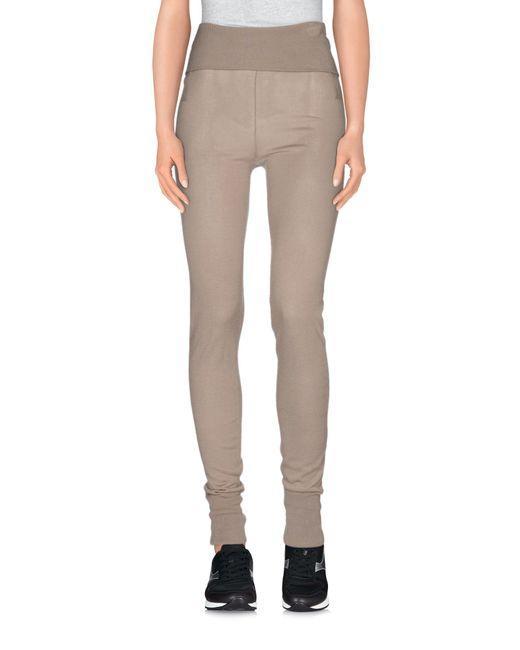
braune Leggings mit hoher Taille für Frauen